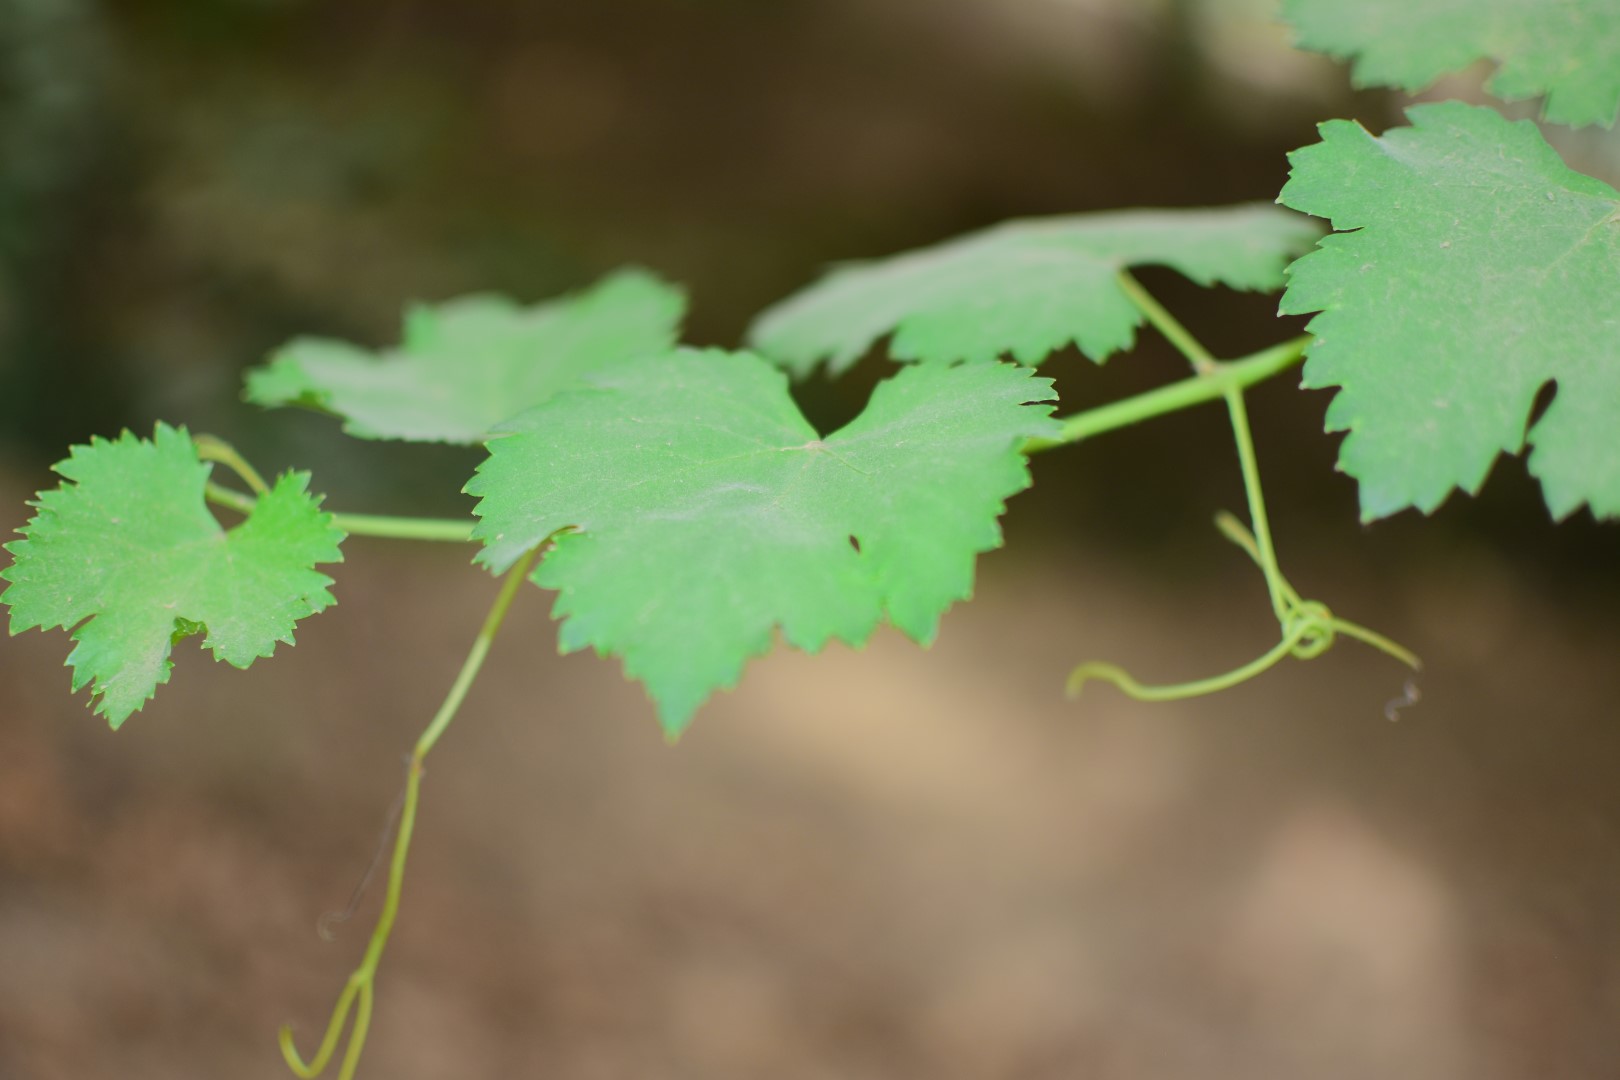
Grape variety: Kamali